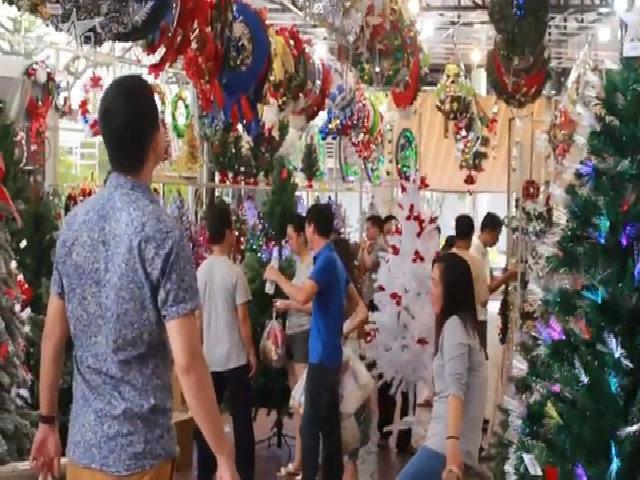
có nhiều người xuất hiện trong một cửa hàng đồ trang trí